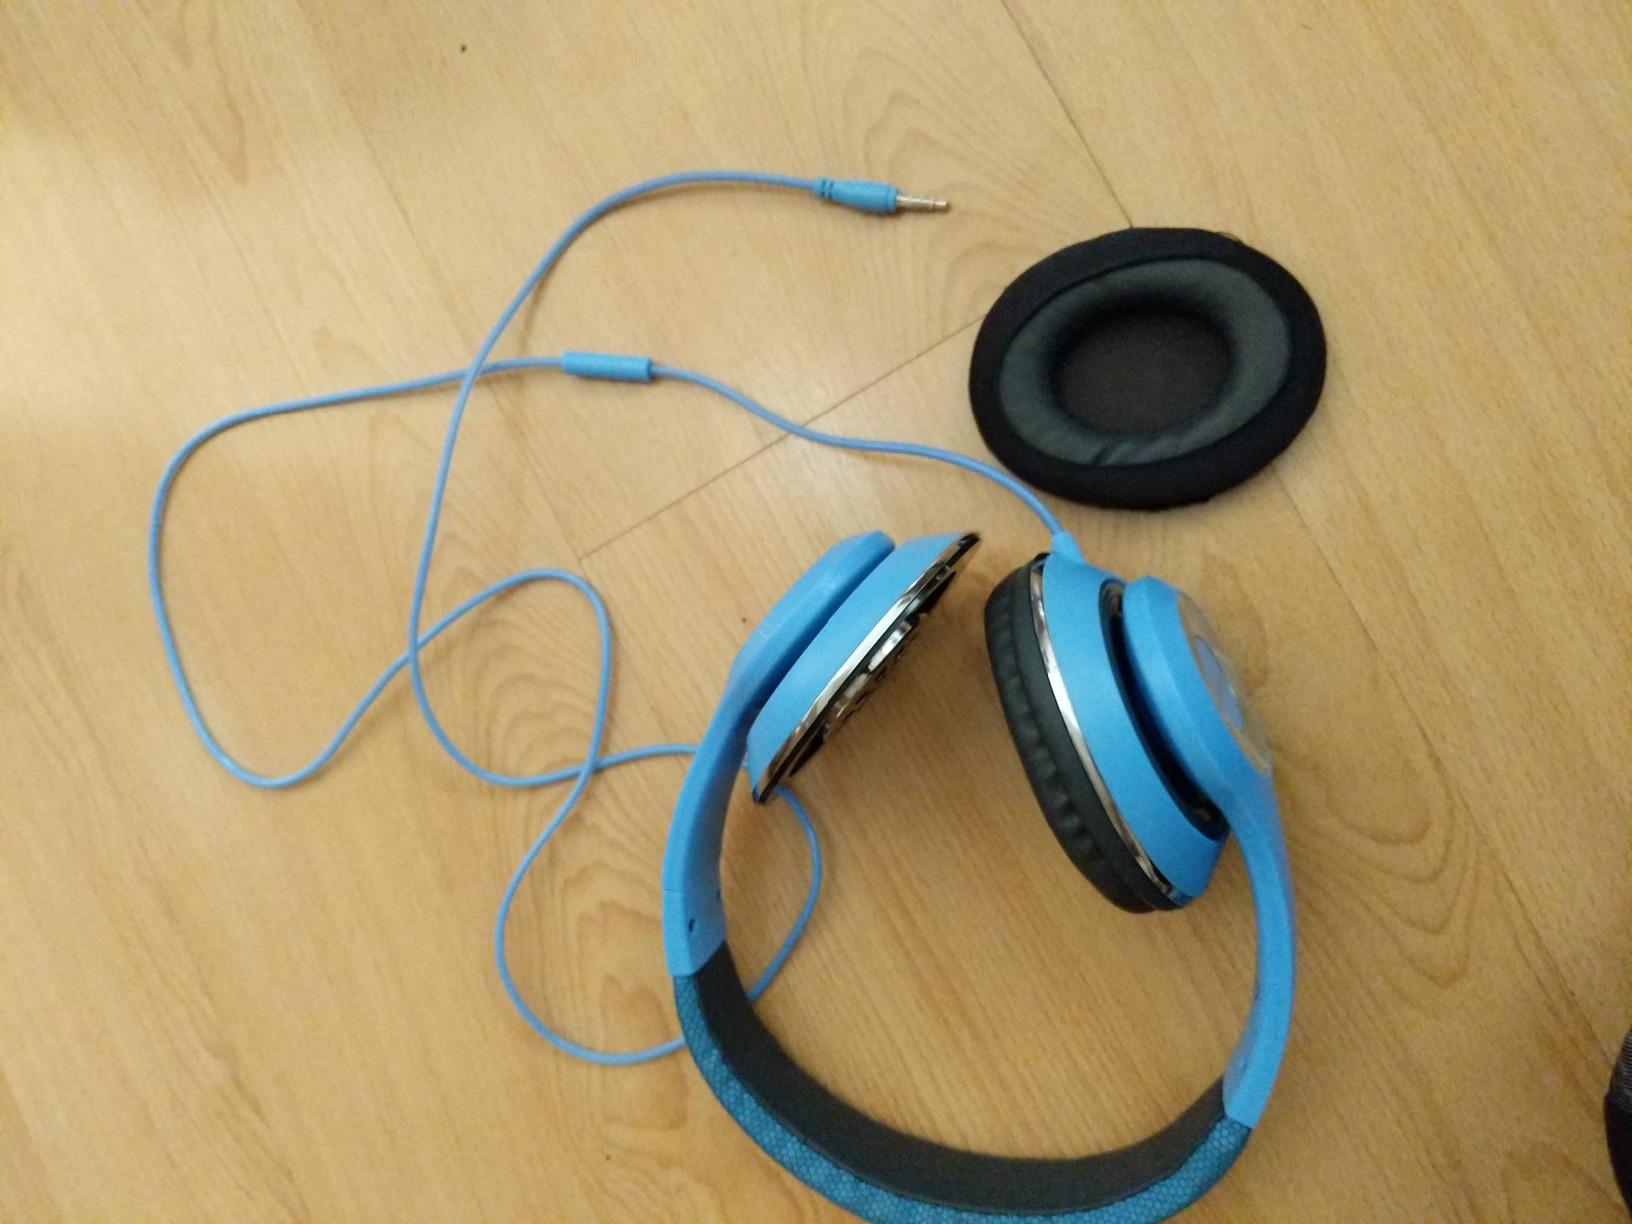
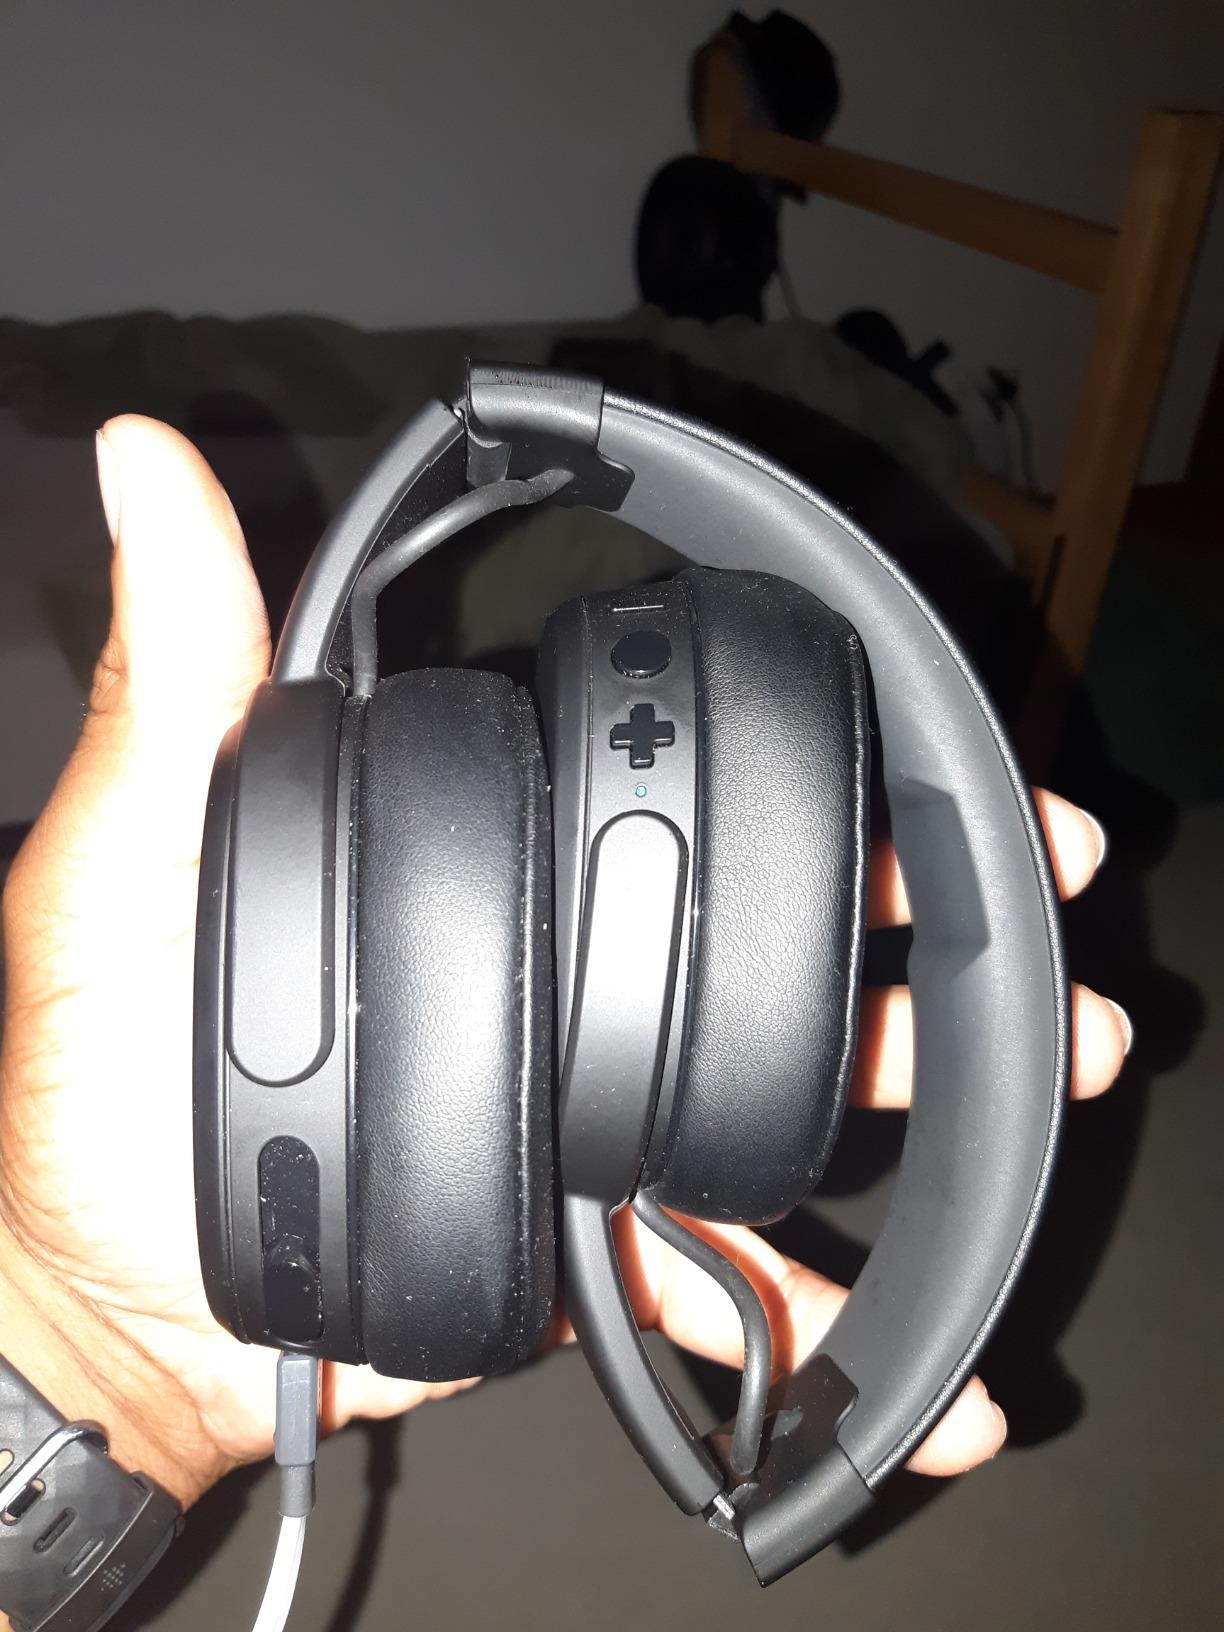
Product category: headphones
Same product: no